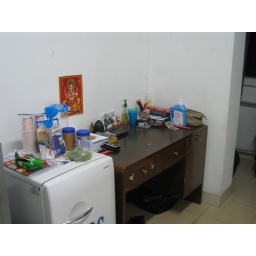
my desk against the left wall